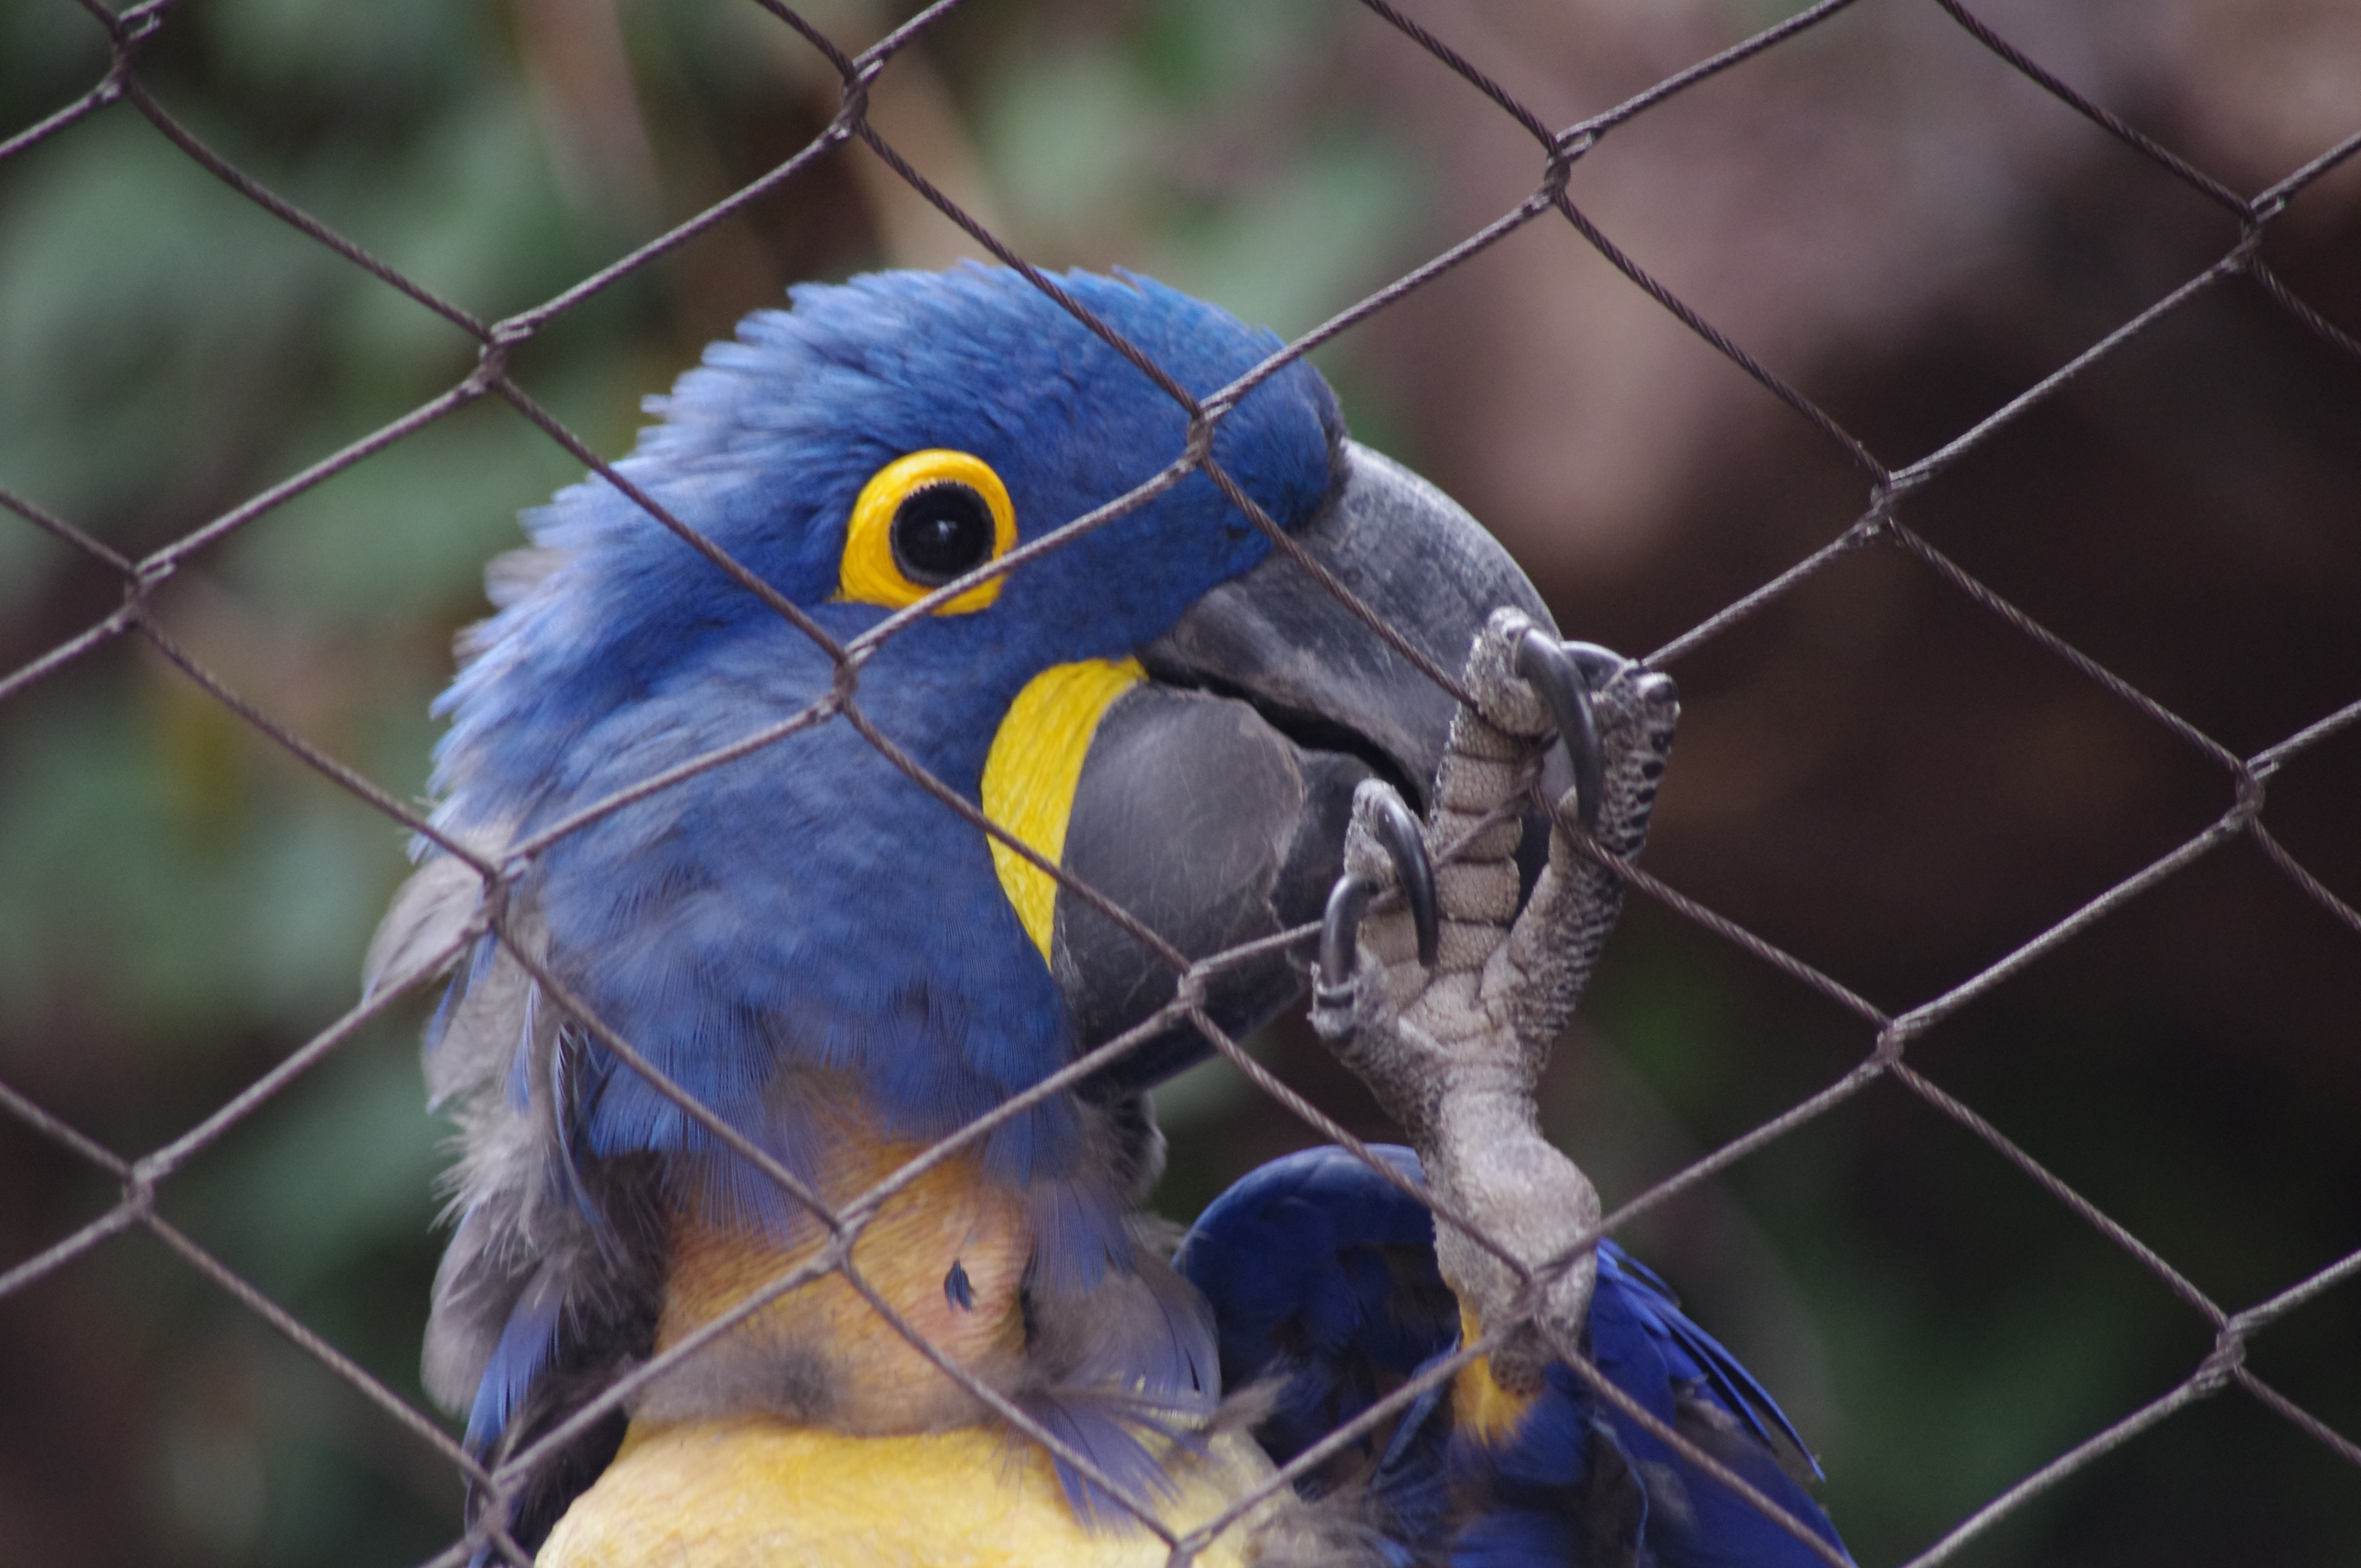
branch, bird, wildlife, wild, zoo, beak, blue, colorful, fauna, cage, plumage, macaw, vertebrate, parrot, philadelphia, caged, perching bird